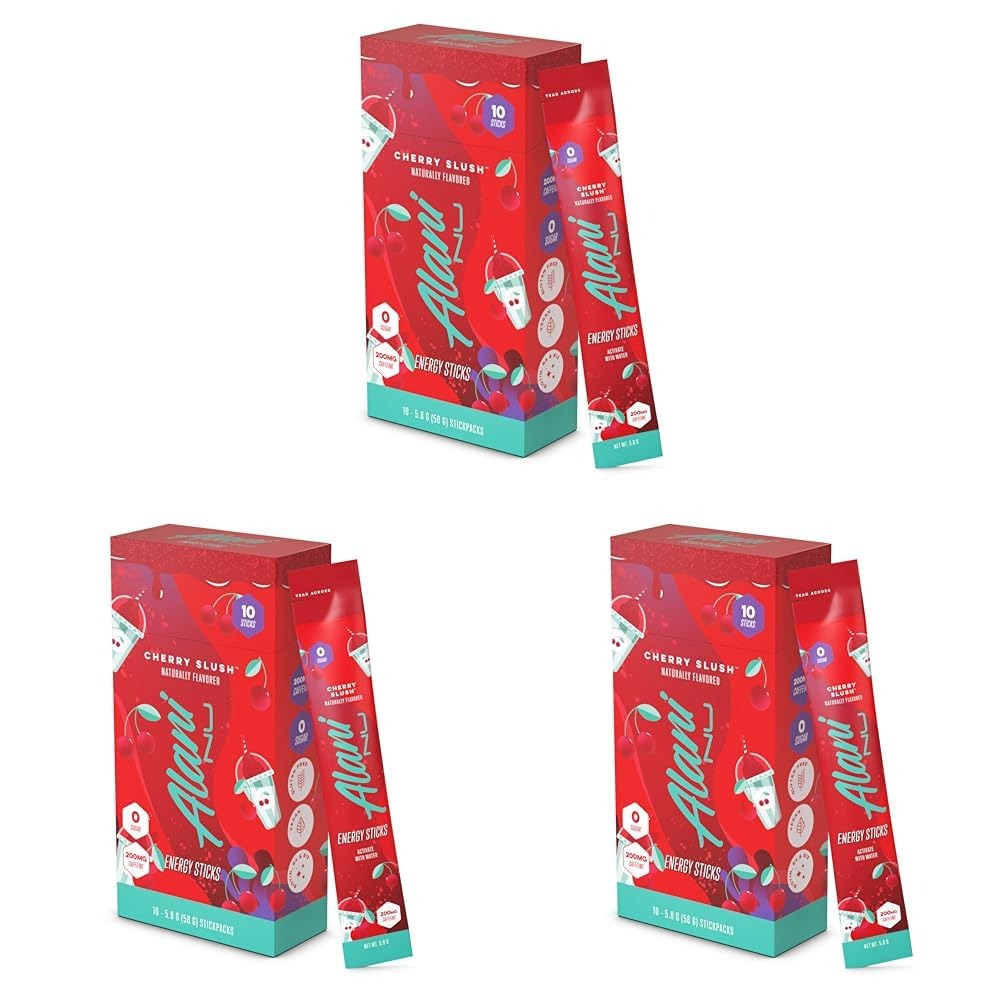
Item Name: Alani Nu Cherry Slush Energy Sticks | Energy Drink Powder | 200mg Caffeine | Pre Workout Performance with Antioxidants | On-The-Go Drink Mix | Biotin, B Vitamins | Zero Sugar | 5 Calories | 30 Pack
Bullet Point 1: The information below is per-pack only
Bullet Point 2: ON-THE-GO ENERGY: Need energy in a pinch? Refresh and reset with our best-selling Alani Energy Stick Packets, no can required – available in our most popular energy drink flavors. Each stick serves up 200mg of caffeine and bold flavor – all for 10 calories or less and 0g of sugar!
Bullet Point 3: B VITAMINS: Rethink your energy powder. Alani Nu packs each stick packet with 200mg of caffeine with vitamins B5, B6 and B12 to support functional systems in our bodies and provide natural energy. Biotin is added to provide a natural glow and steady boost of energy all day long. Alani Nu Energy is packed with nutrients you need and none of the fillers you don't
Bullet Point 4: CRAVABLE FLAVORS: Don't wait for cheat day! Our energy drink powder sticks feature your favorite flavors, all without the hefty calories or guilt – Each stick is 10 Calories or less and can easily transform water into a more refreshing drinking experience to give you the boost you need without any sugar!
Bullet Point 5: VEGAN, GLUTEN FREE AND NO ARTIFICAL COLORS: Good energy is a good choice. Our Better-for-you beverages are made vegan, gluten free and without artificial colors to ensure that Alani Nu Energy Sticks support your beauty and wellness goals from the inside out
Bullet Point 6: ALANI ENERGY STICKS: Here for your taste buds – Alani Nu was founded in 2018 by entrepreneur and influencer, Katy Hearn, Alani Nu is a health and wellness brand focused on providing low-calorie products with unique flavors. Check out everything else from Alani Nu and follow us through our brand store to stay up to date on all things Alani! Alani Energy is not recommended for Children, People Sensitive to Caffeine, Pregnant Women or Women Nursing
Value: 6.1377
Unit: Ounce

Price: 9.98